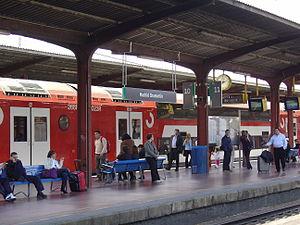
La gare de Chamartín est la seconde gare ferroviaire de Madrid et l'une des plus grandes gares d'Espagne. Elle est située dans le quartier de Chamartín, dans le nord de la ville.